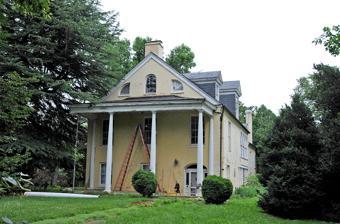
Building: Monterosa (Warrenton, Virginia)
Country: United States of America
Year built: 1848
Historic house in Virginia, United States United States historic place Monterosa U.S. National Register of Historic Places Virginia Landmarks Register Show map of Northern Virginia Show map of Virginia Show map of the United States Location 343 Culpeper St., Warrenton, Virginia , USA Coordinates 38°42′27″N 77°48′01″W / 38.70762°N 77.80035°W / 38.70762; -77.80035 Area 5.4 acres (2.2 ha) Built 1847 ( 1847 ) -1848 Architectural style Colonial Revival, Italianate NRHP reference No. 90002193 VLR No. 156-0020 Significant dates Added to NRHP January 25, 1991 Designated VLR June 19, 1990 Monterosa , also known as Neptune Lodge , is a historic home located in Warrenton, Virginia . The original house was constructed about 1847–1848, and is a 2 + 1 ⁄ 2 -story, stuccoed brick house with a gable roof and side-passage plan. History The house has sustained several periods of alteration and now manifests the proportions and details of the Colonial Revival style. Also on the property are the contributing Italianate style brick stable (c. 1847); a brick smokehouse ; and a two-story single-pile dwelling that dates from the late-19th century and is known as the Office. It was listed on the National Register of Historic Places in 1991. References